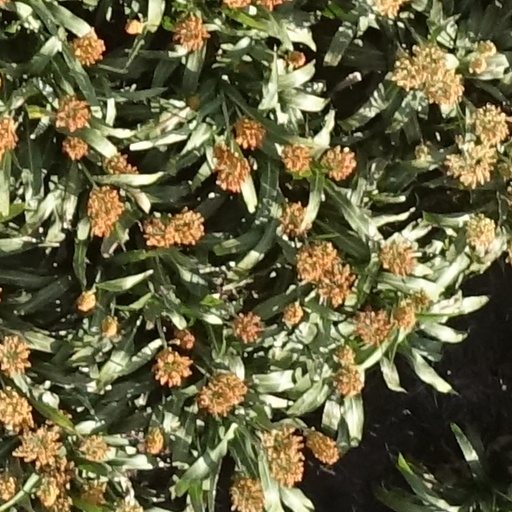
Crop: sorghum